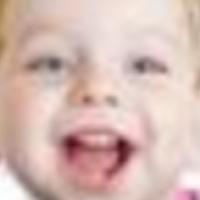
Age group: age 01-10